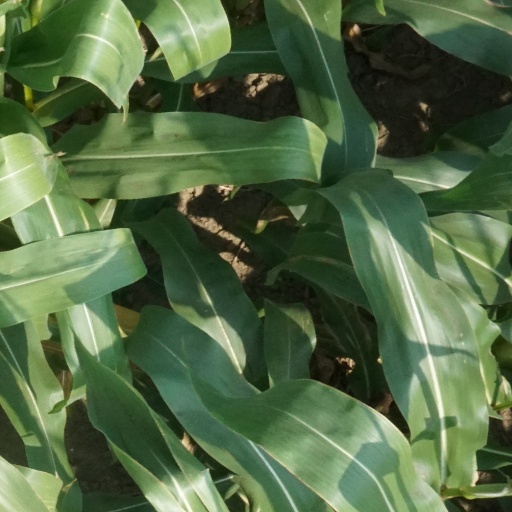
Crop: maize; corn